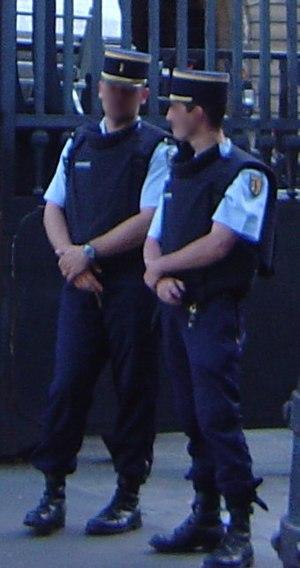
Gendarmerie nationale de France. Gendarmes en poste devant le Palais de Justice, Paris, France."
La Gendarmerie nationale est une force armée française chargée des missions de police et placée sous la tutelle du ministère de l'Intérieur. Contrairement aux policiers, ses membres sont des militaires. Héritière de la Maréchaussée, la Gendarmerie est l'une des plus anciennes institutions françaises. De nombreux pays dans le monde ont adopté le principe d'une force de police à statut militaire directement inspirée par la Gendarmerie française.